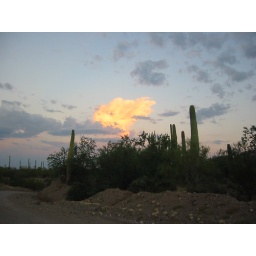
pink cloud in the desert